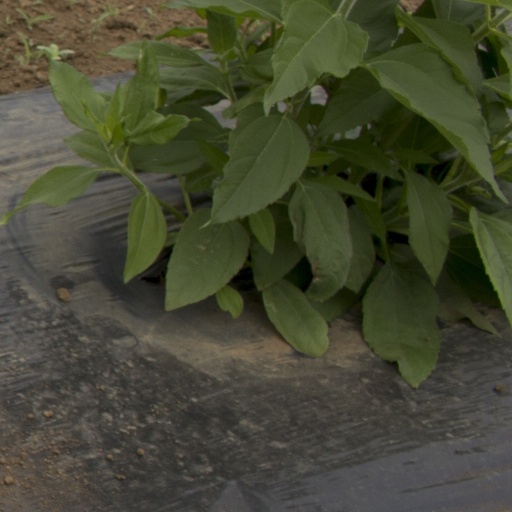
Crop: Jerusalem artichoke